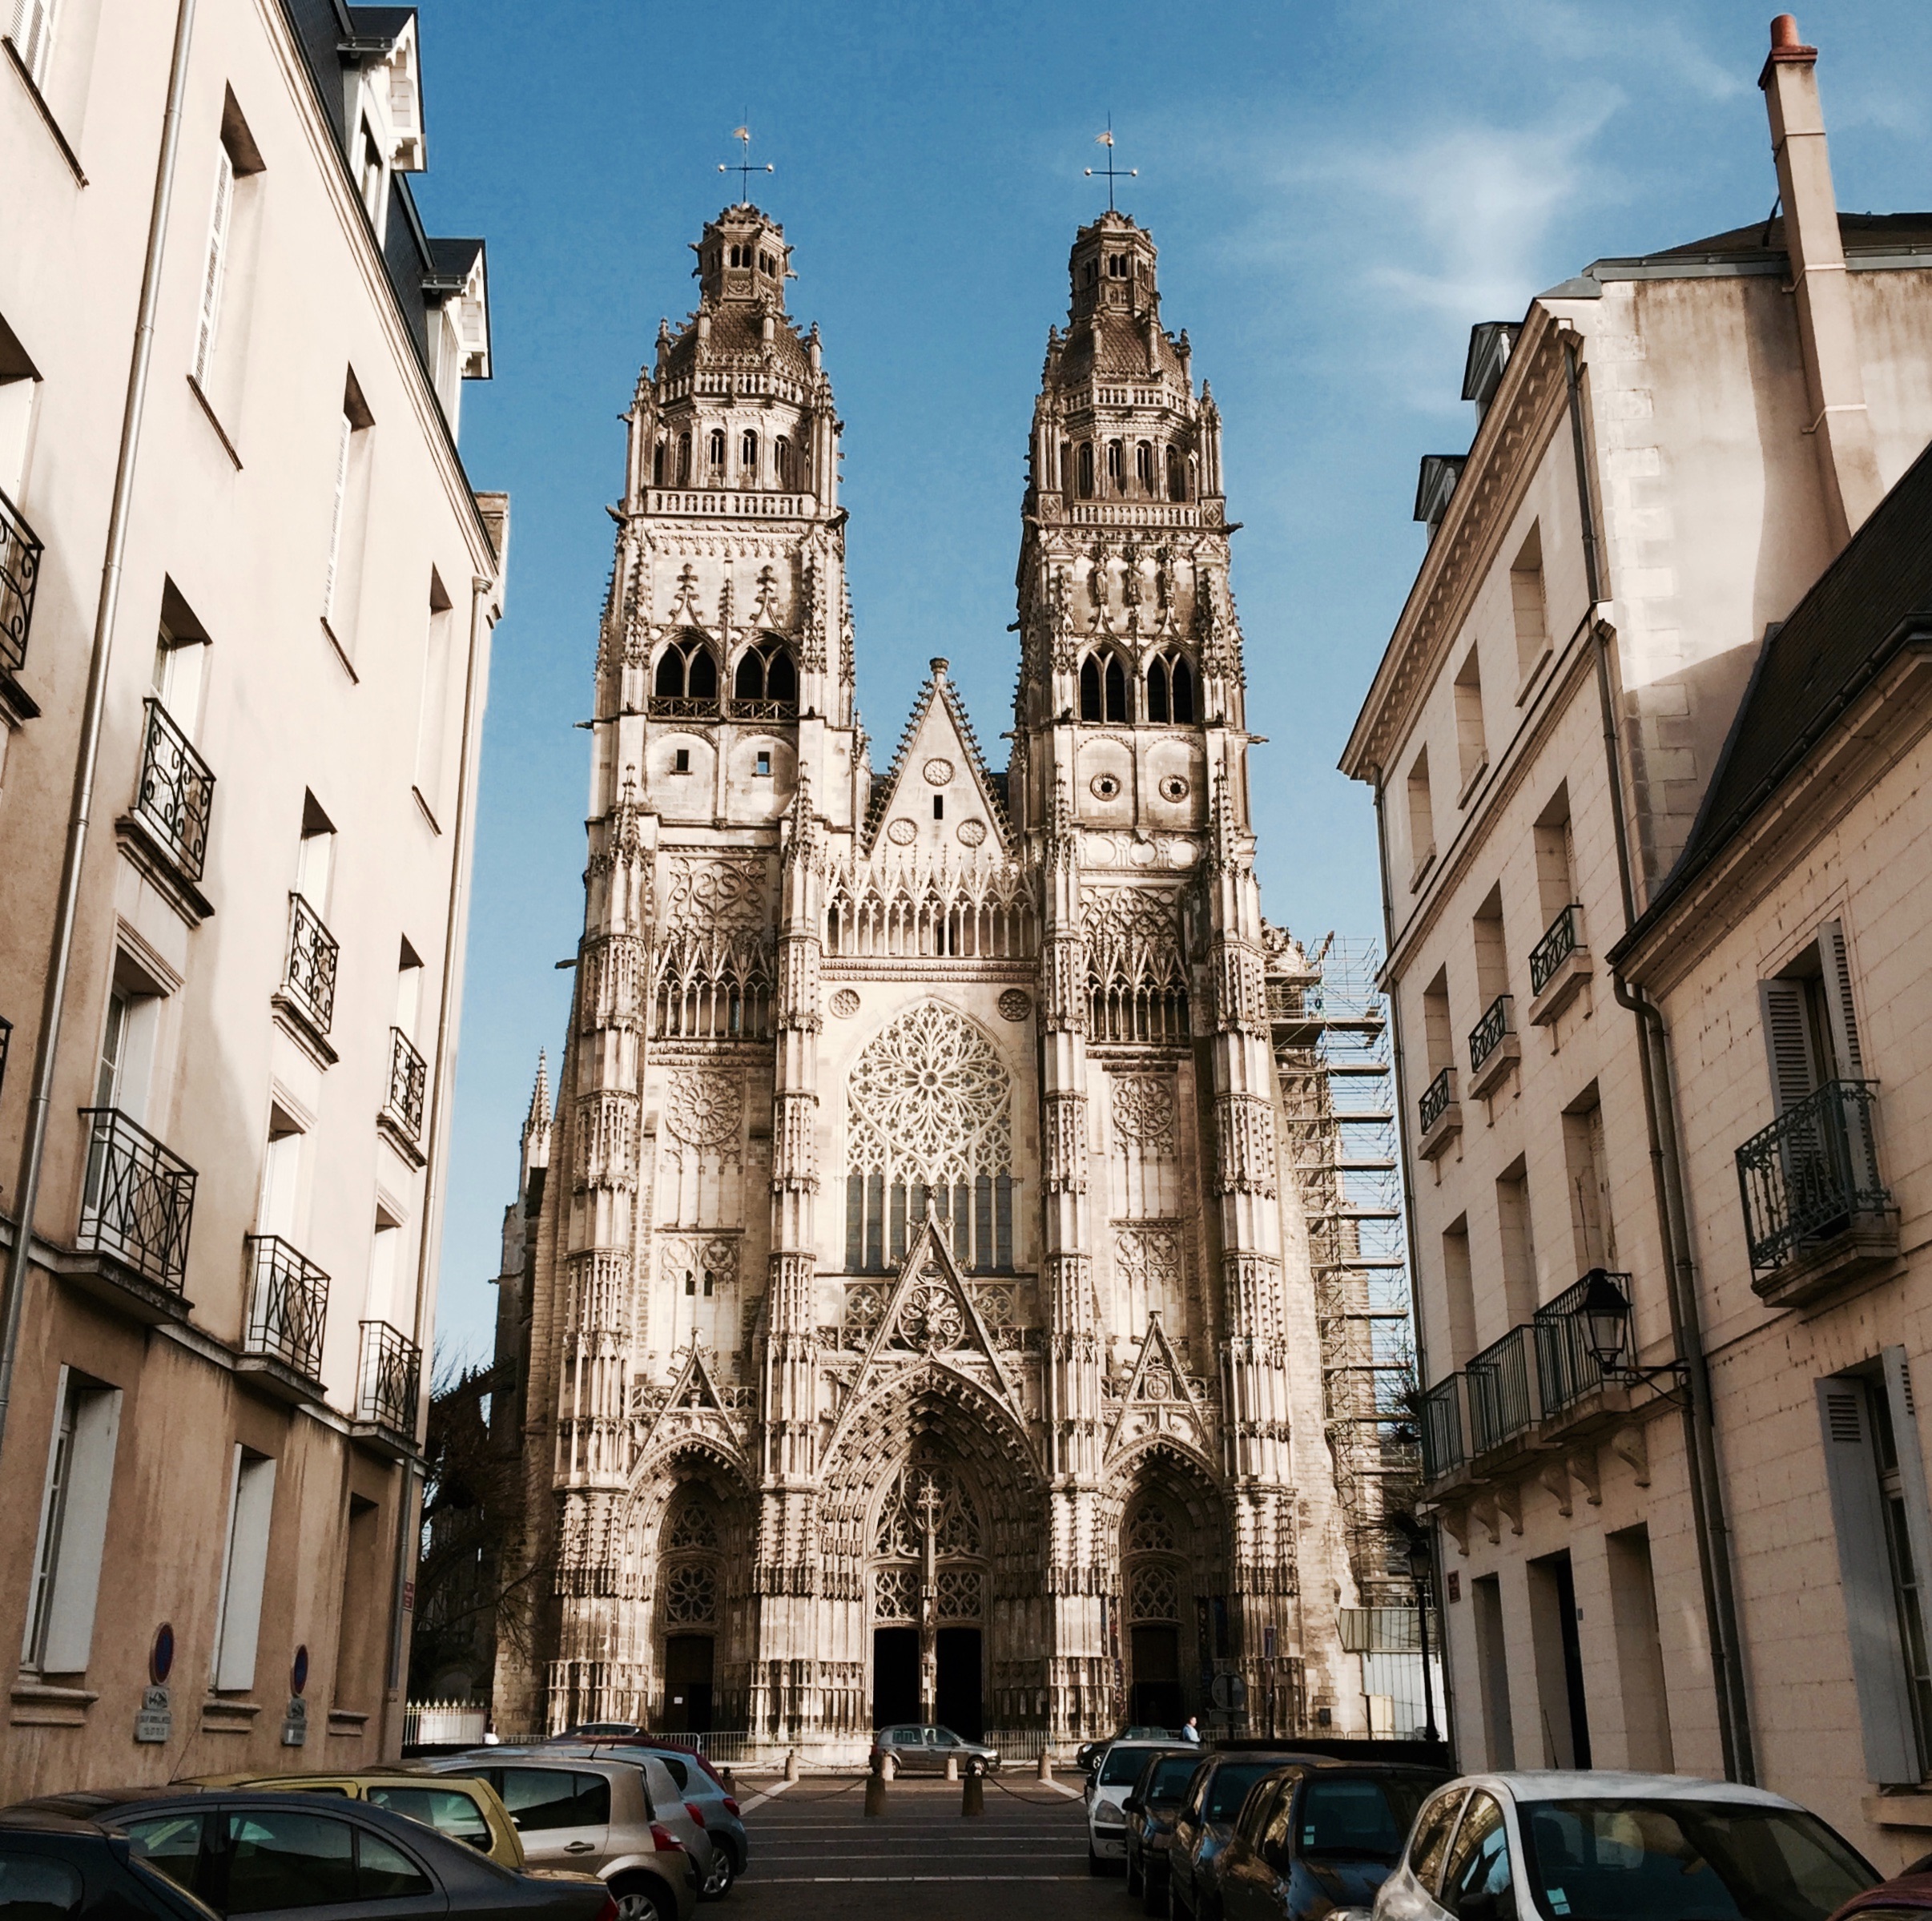
architecture, building, city, cityscape, downtown, tower, plaza, landmark, facade, church, cathedral, place of worship, spire, town square, basilica, metropolis, gothic architecture, tours